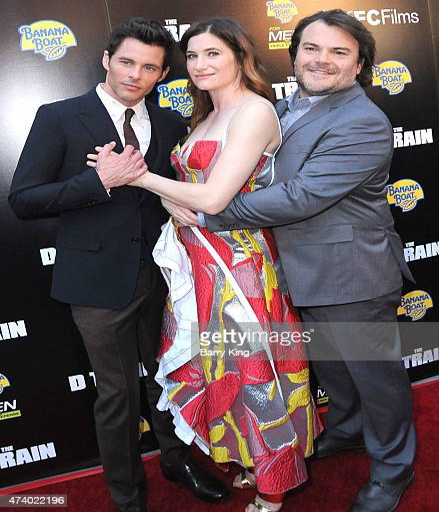
actor and hard rock artist attend the premiere